Louis F. Menage

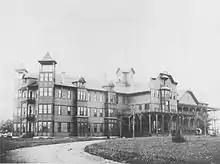
Photograph of the Lyndale Hotel in Minneapolis, Minnesota (c. 1883)

A small inclusion in the title of every property Menage sold was a covenant stating that it would revert to Menage or his descendants if alcohol was ever sold there. Menage would release this covenant in exchange for a small cash payment.. This so-called "Menage forfeiture clause" remained in force on thousands of properties for decades. The cash payments to release it generated a significant side income for Menage and his successors. In 1937, the Minnesota Legislature passed a law nullifying the clause.